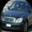
Label: automobile